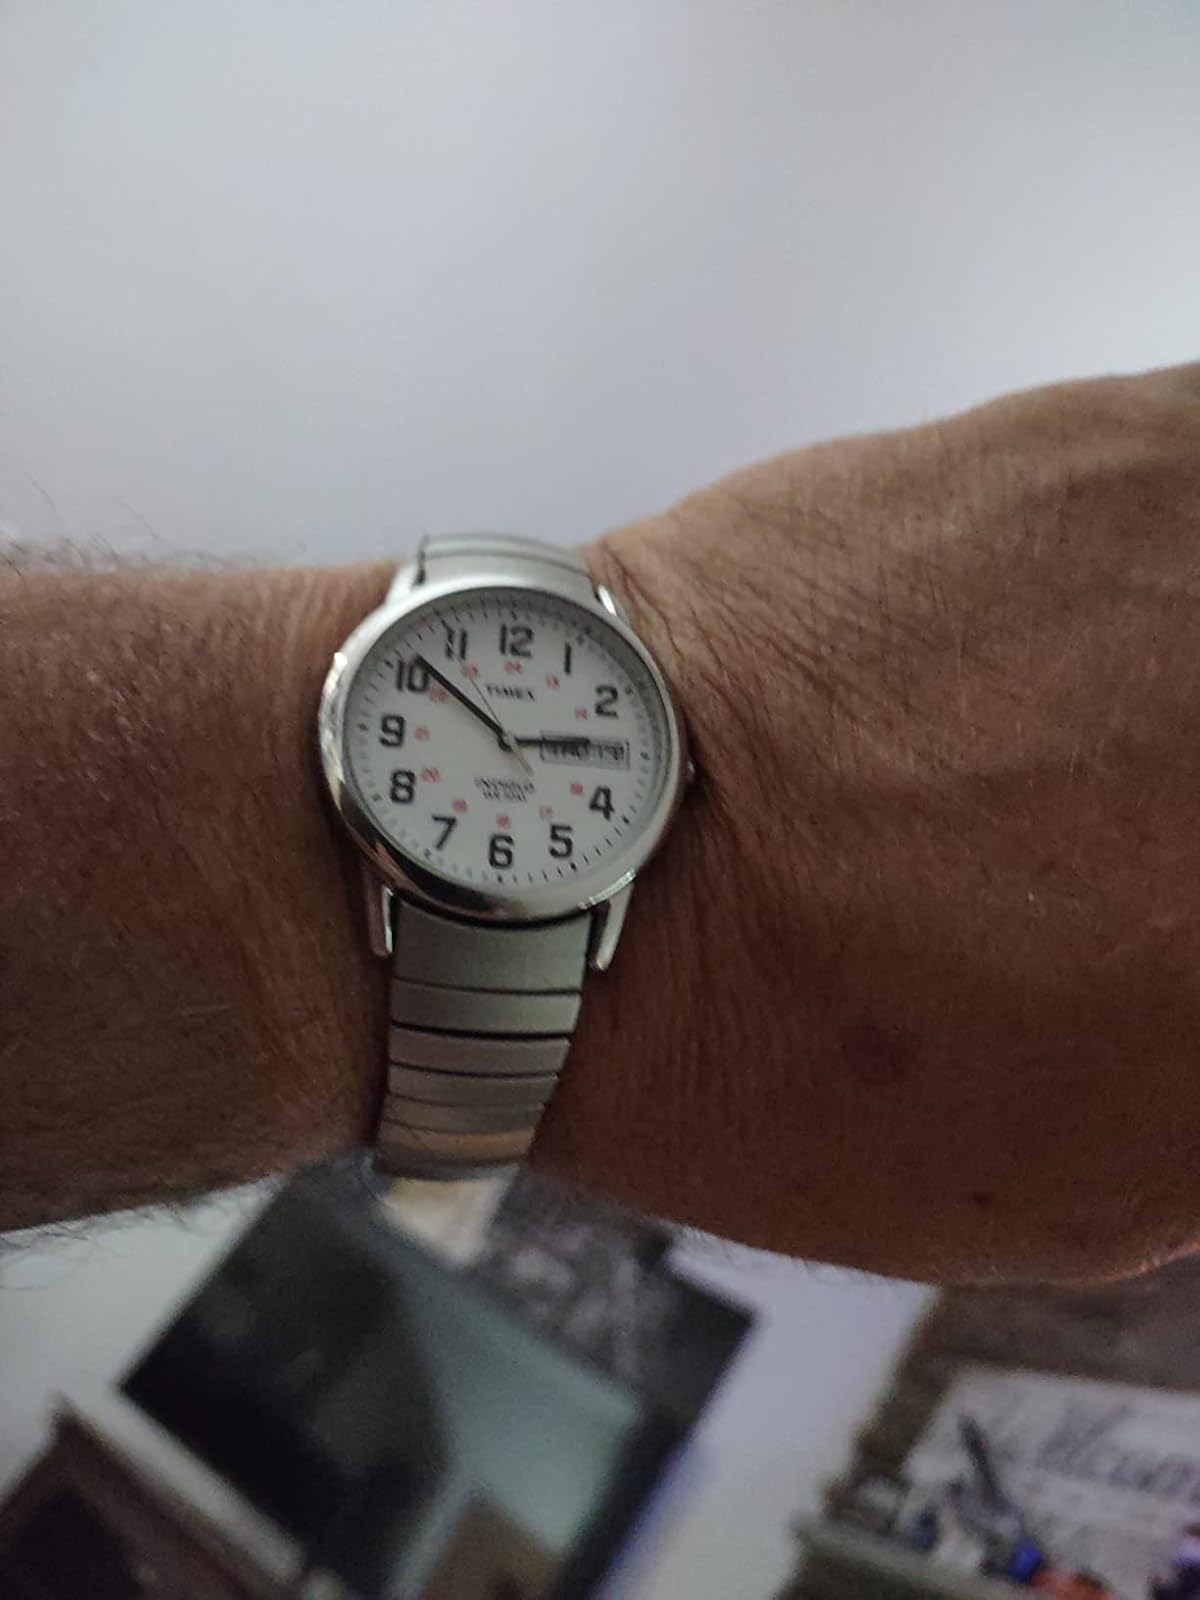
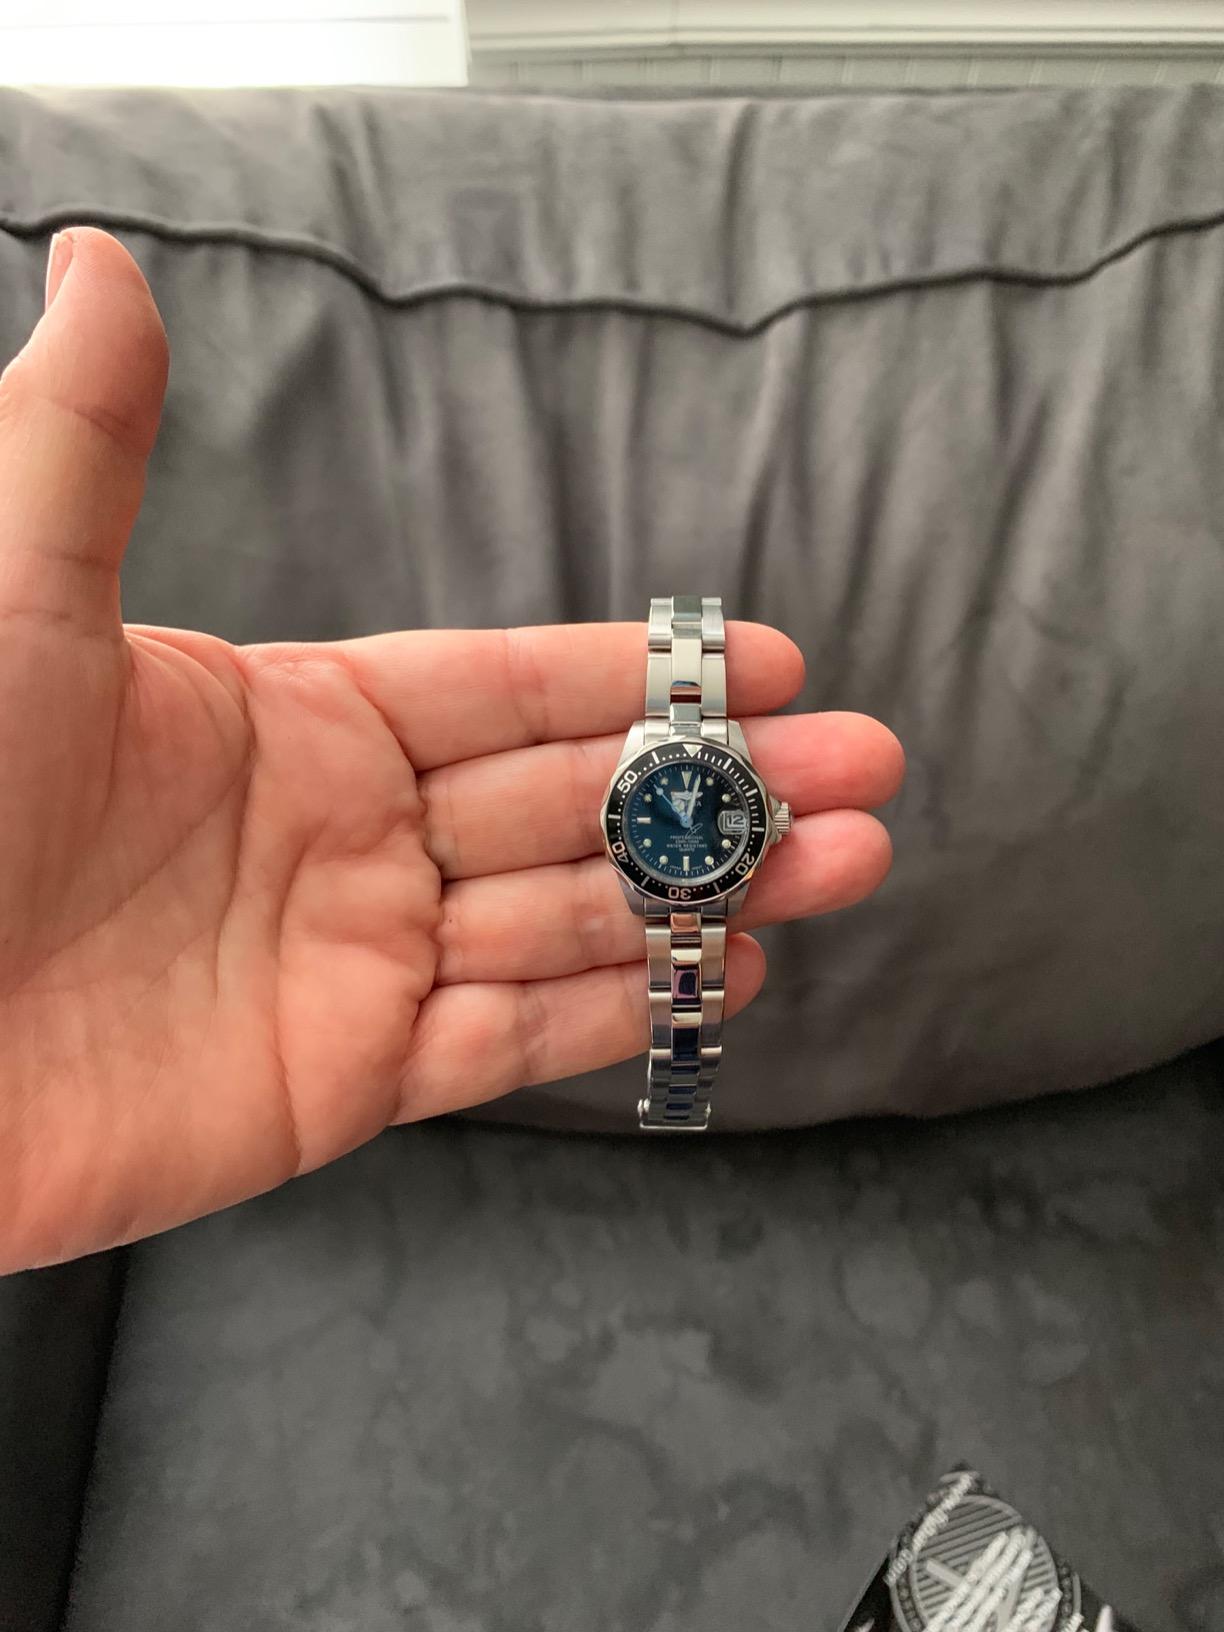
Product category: accessories_watch
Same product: no